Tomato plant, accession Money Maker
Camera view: horizontal (90 deg, fisheye); turntable rotation: 150 degrees
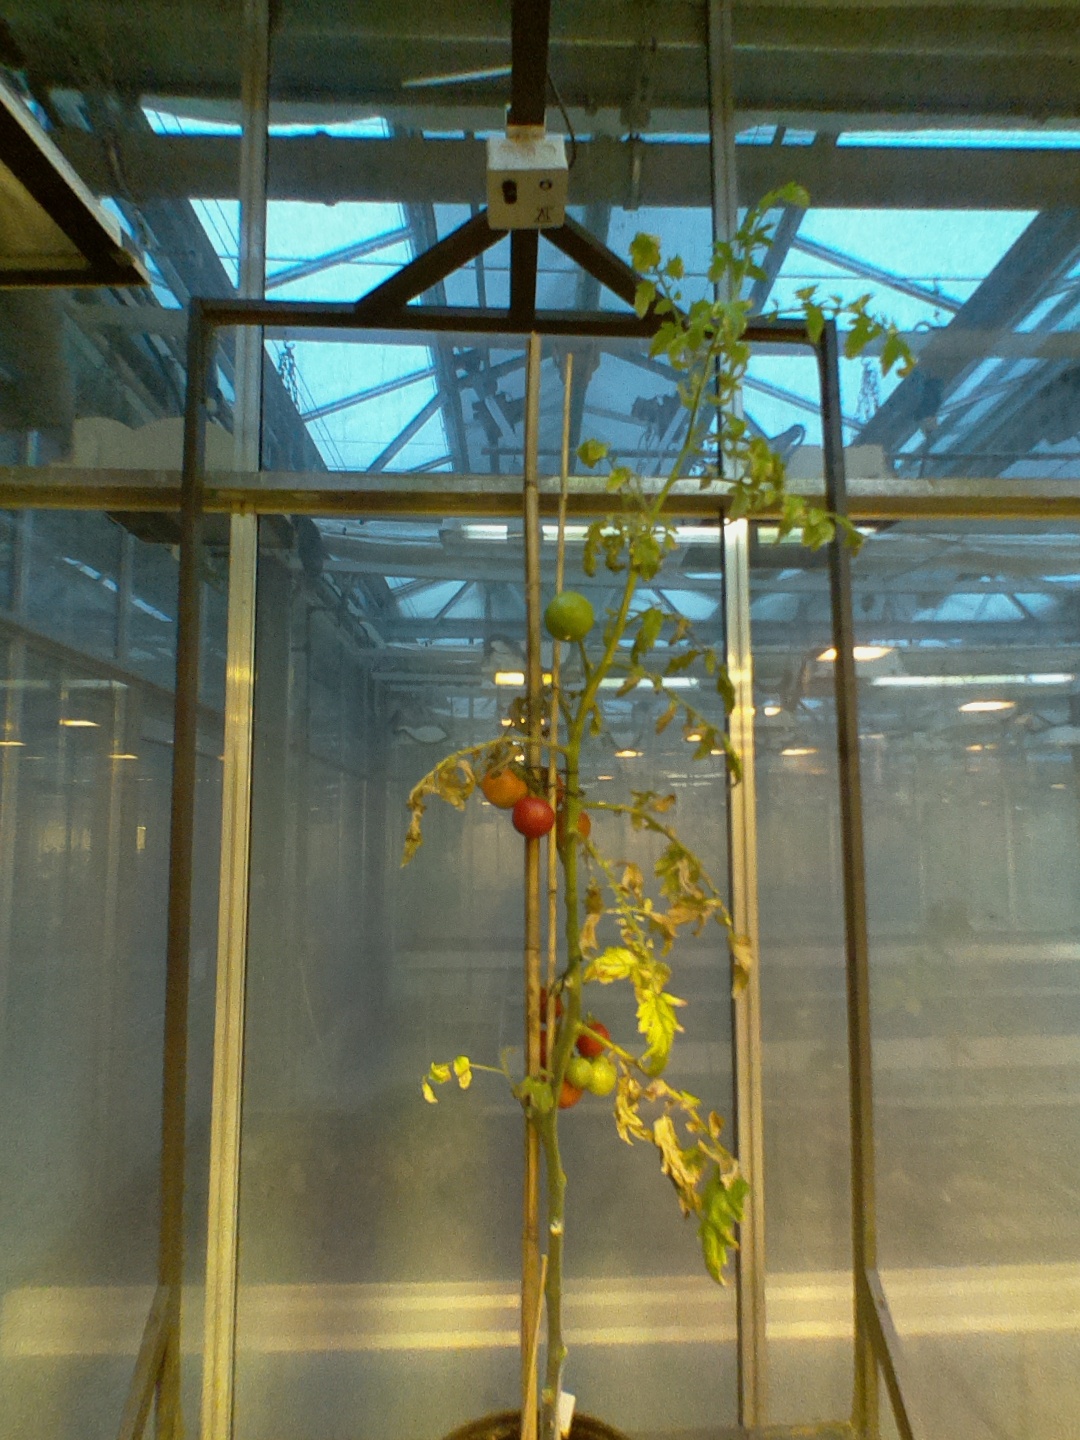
BBCH growth stage 89: 90%-100% of fruits show typical fully ripe color